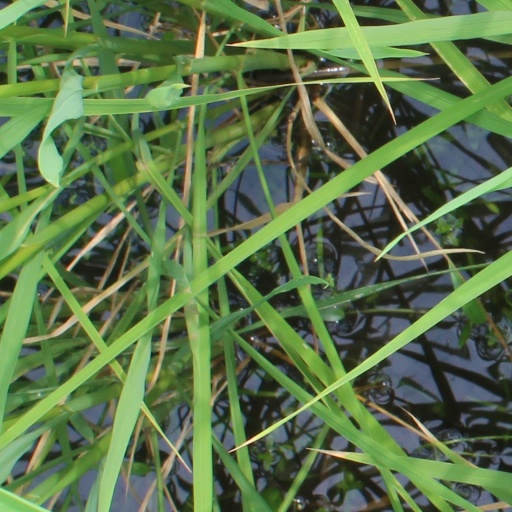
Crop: rice